Kanzaki, Saga

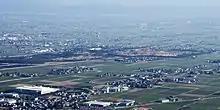
Panoramic view of Kanzaki, from Mount Kawarake

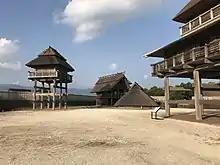
Panoramic view of Yoshinogari Ancient Ruin, discovered in 1989

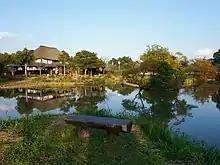
Yokotake Creek Park

Kanzaki is located approximately 10 kilometers northeast of the center of Saga City, and has a long and narrow city area from north to south. The northern part is located in the Sefuri Mountains. The southern part of the city is located in the Saga Plain on the north bank of the Chikugo River, and the Jōbaru River runs through the middle portion of the city. In addition, the southeastern part borders Kurume, Fukuoka, across the Chikugo River.